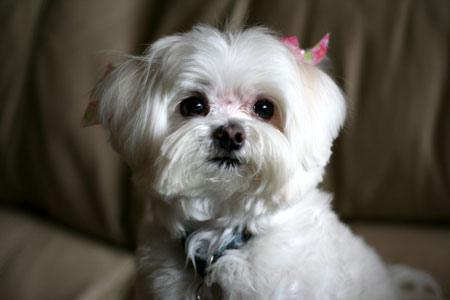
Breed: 249-n000101-Maltese_dog